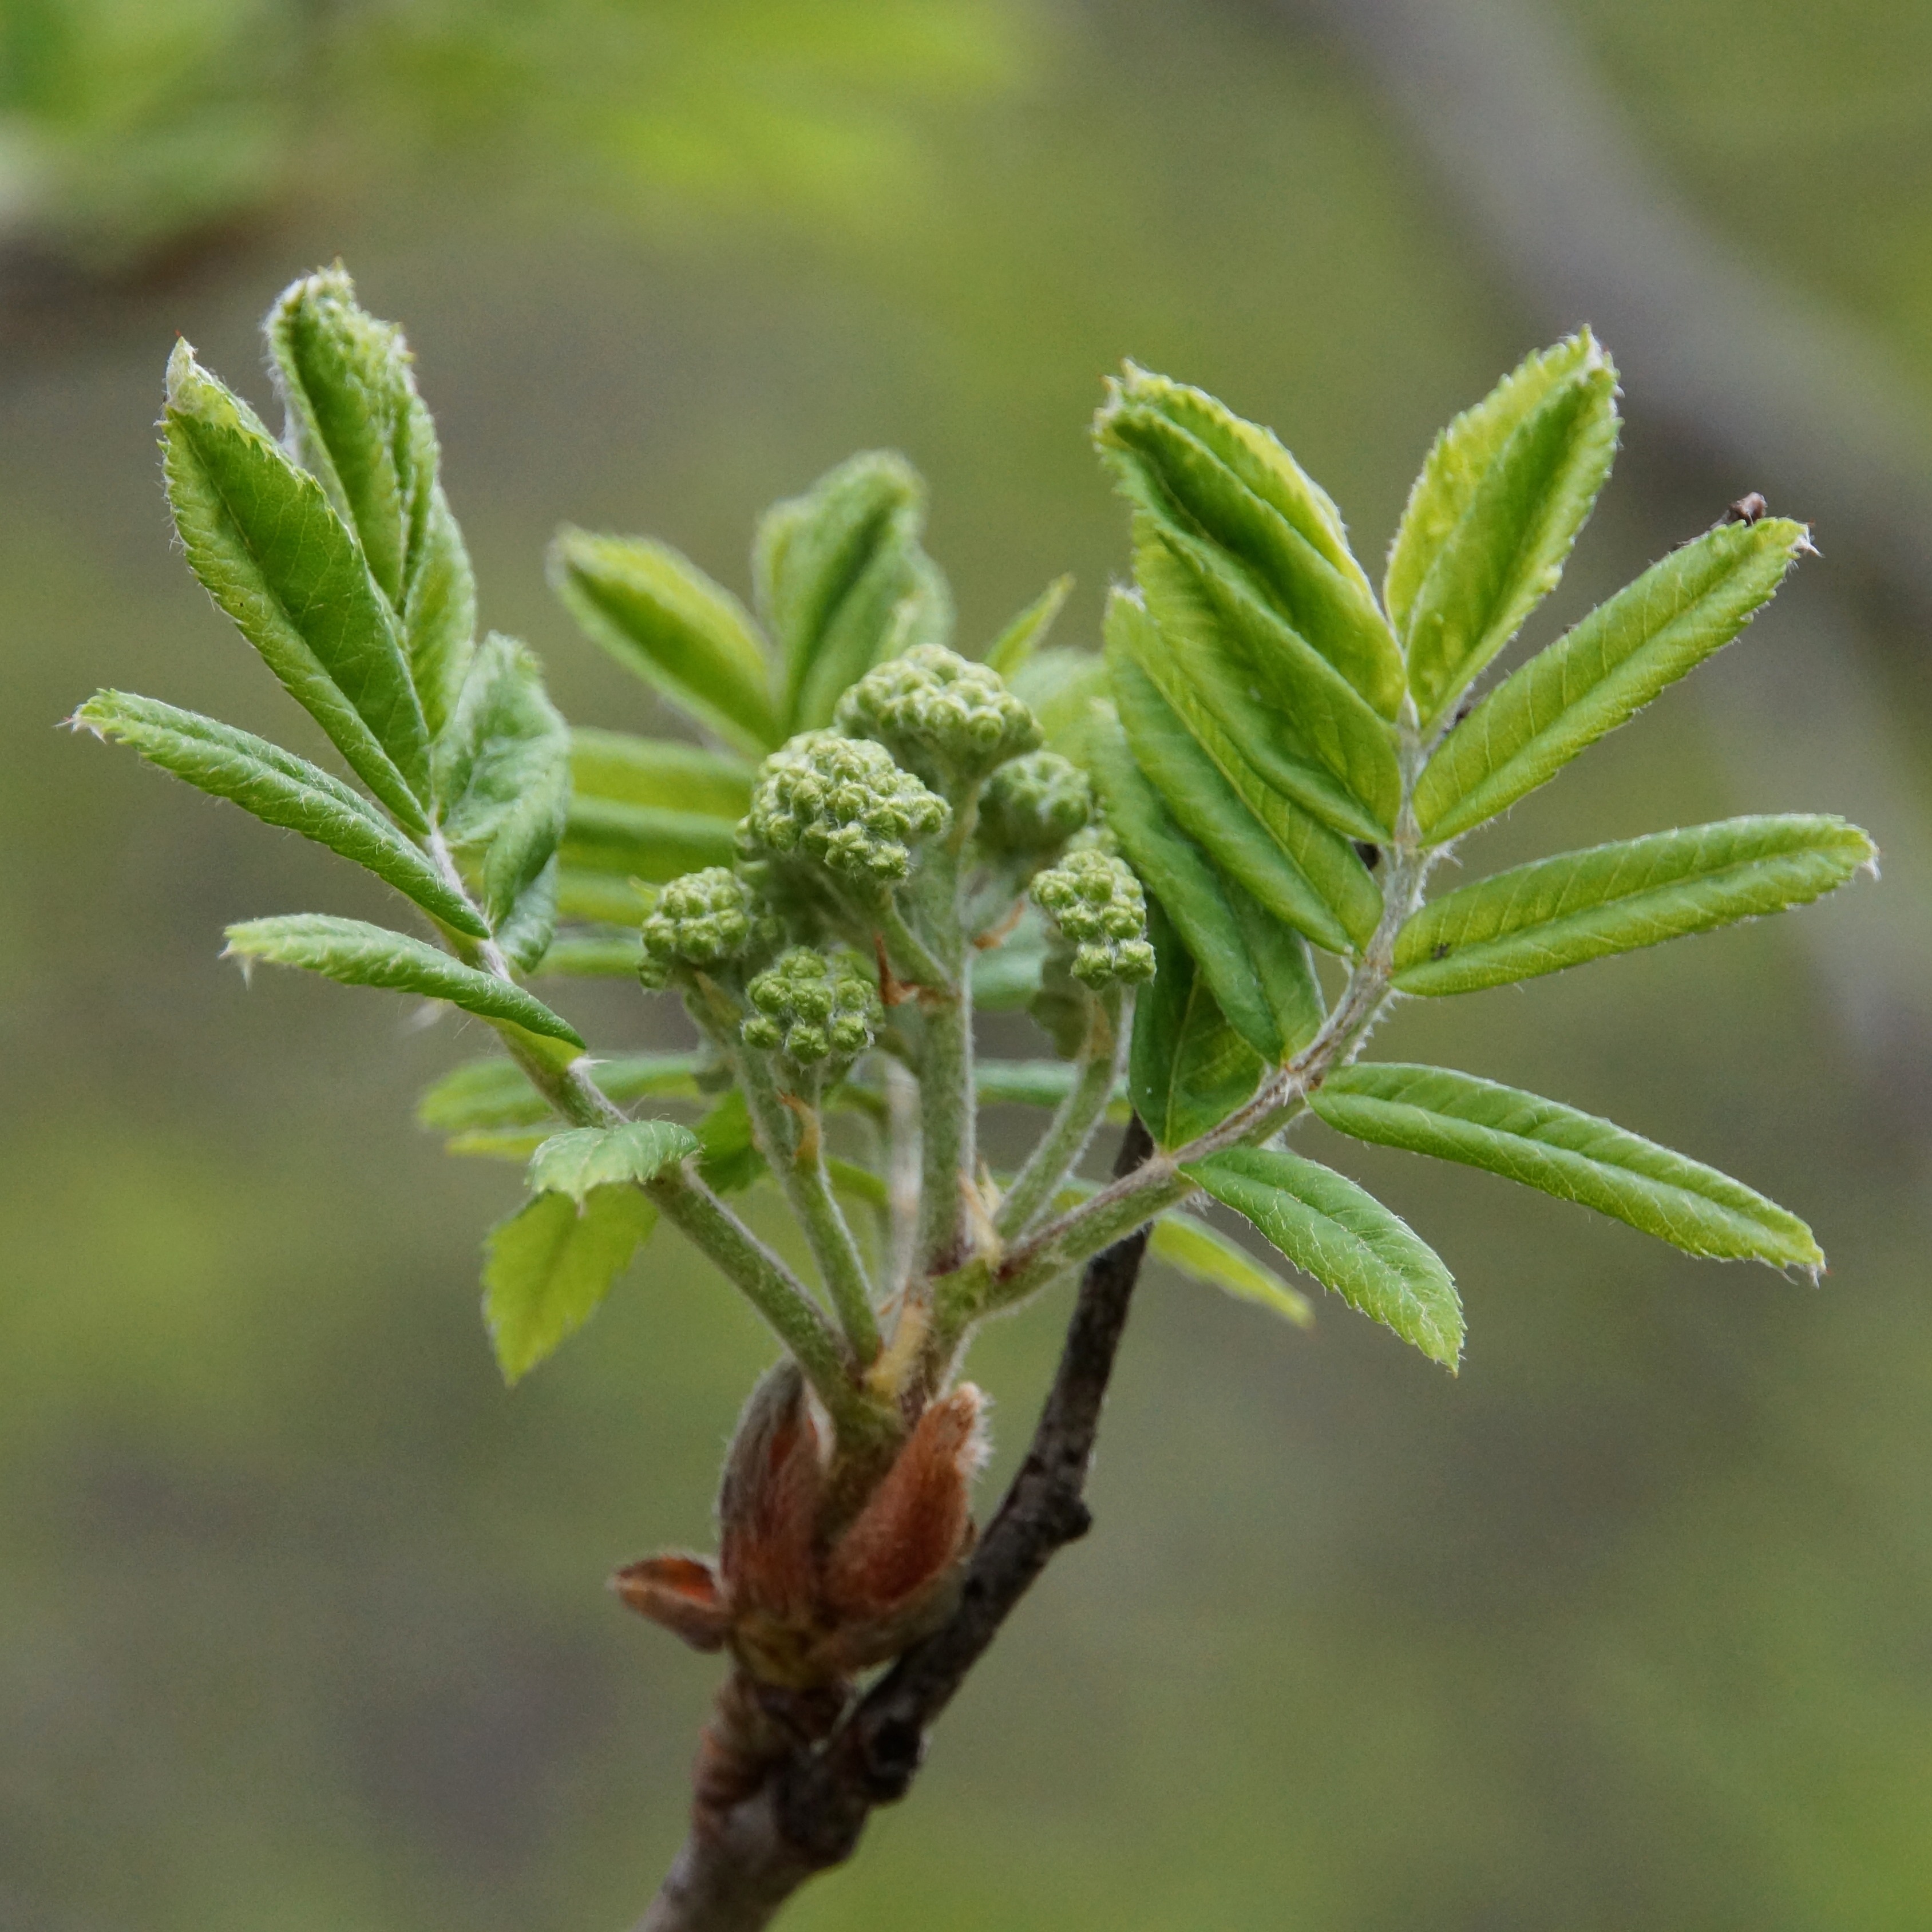
tree, branch, blossom, plant, leaf, flower, spring, herb, produce, flora, wildflower, shrub, rowan, bud, macro photography, sorbus, flowering plant, woody plant, land plant, a new beginning